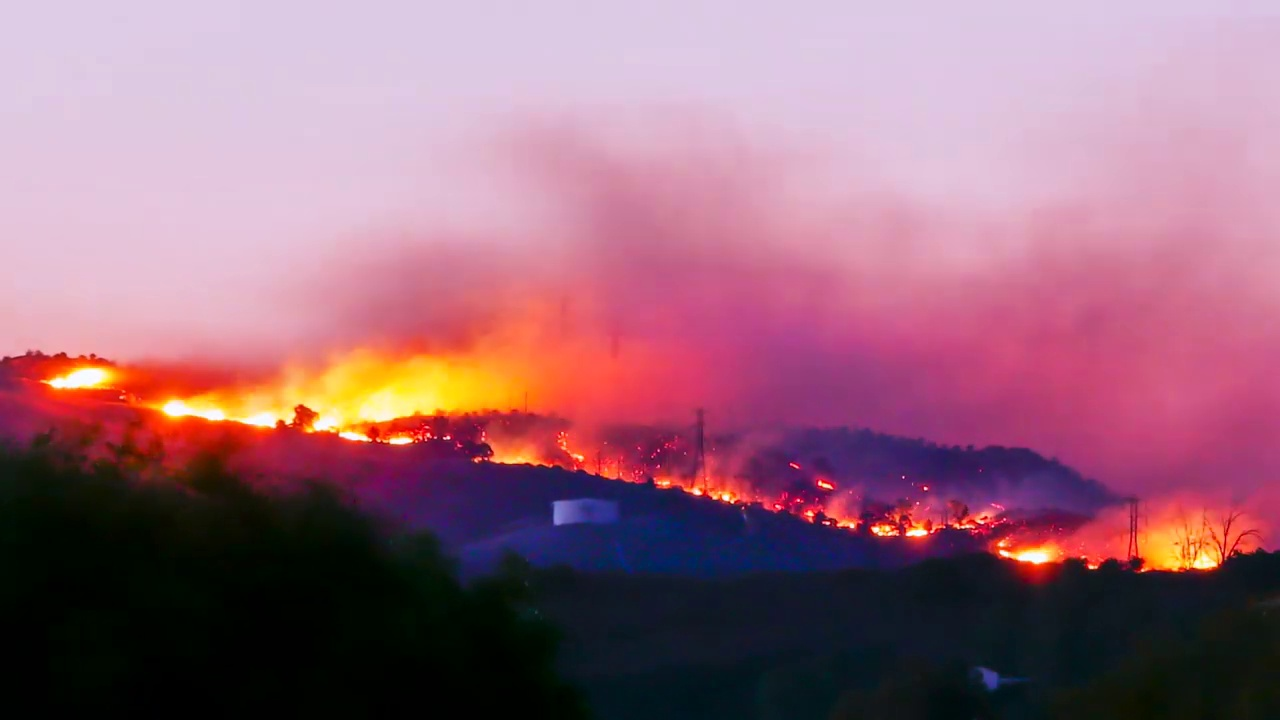
Fire: yes
Smoke: yes